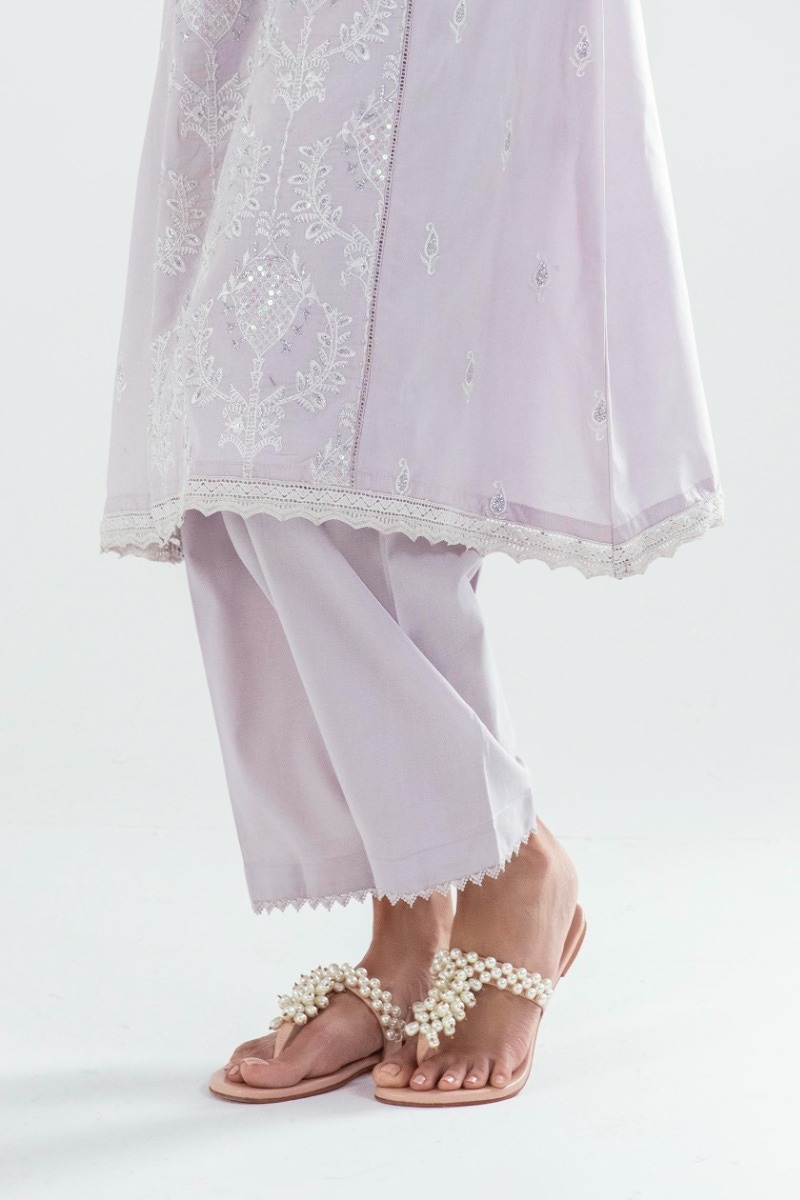
lavender embroidered kurta pants